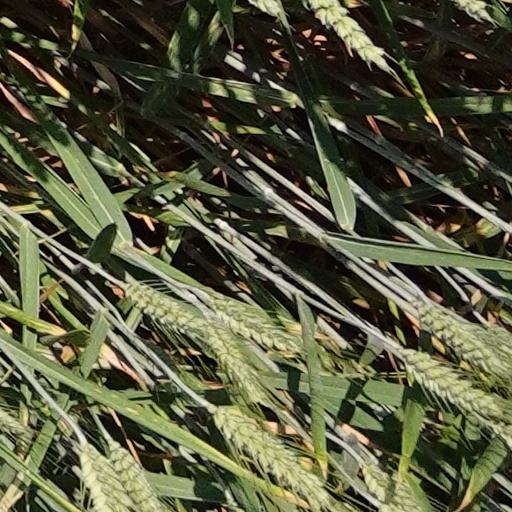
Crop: wheat